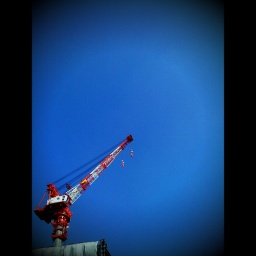
red in blue